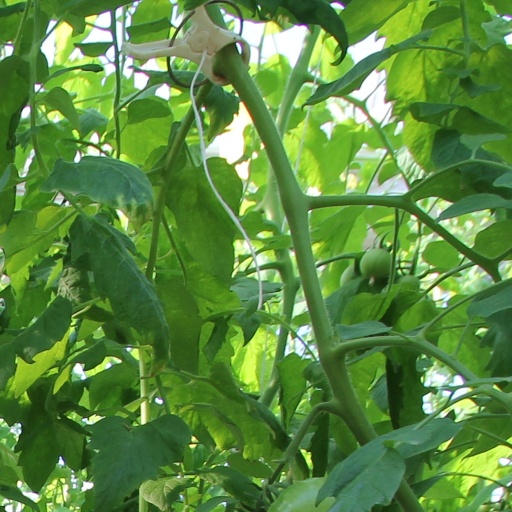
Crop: tomato